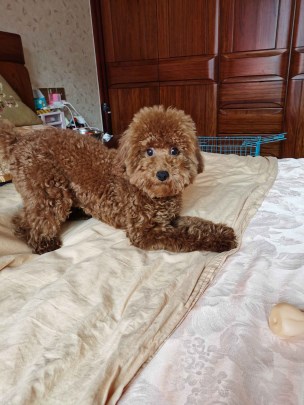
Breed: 7449-n000128-teddy